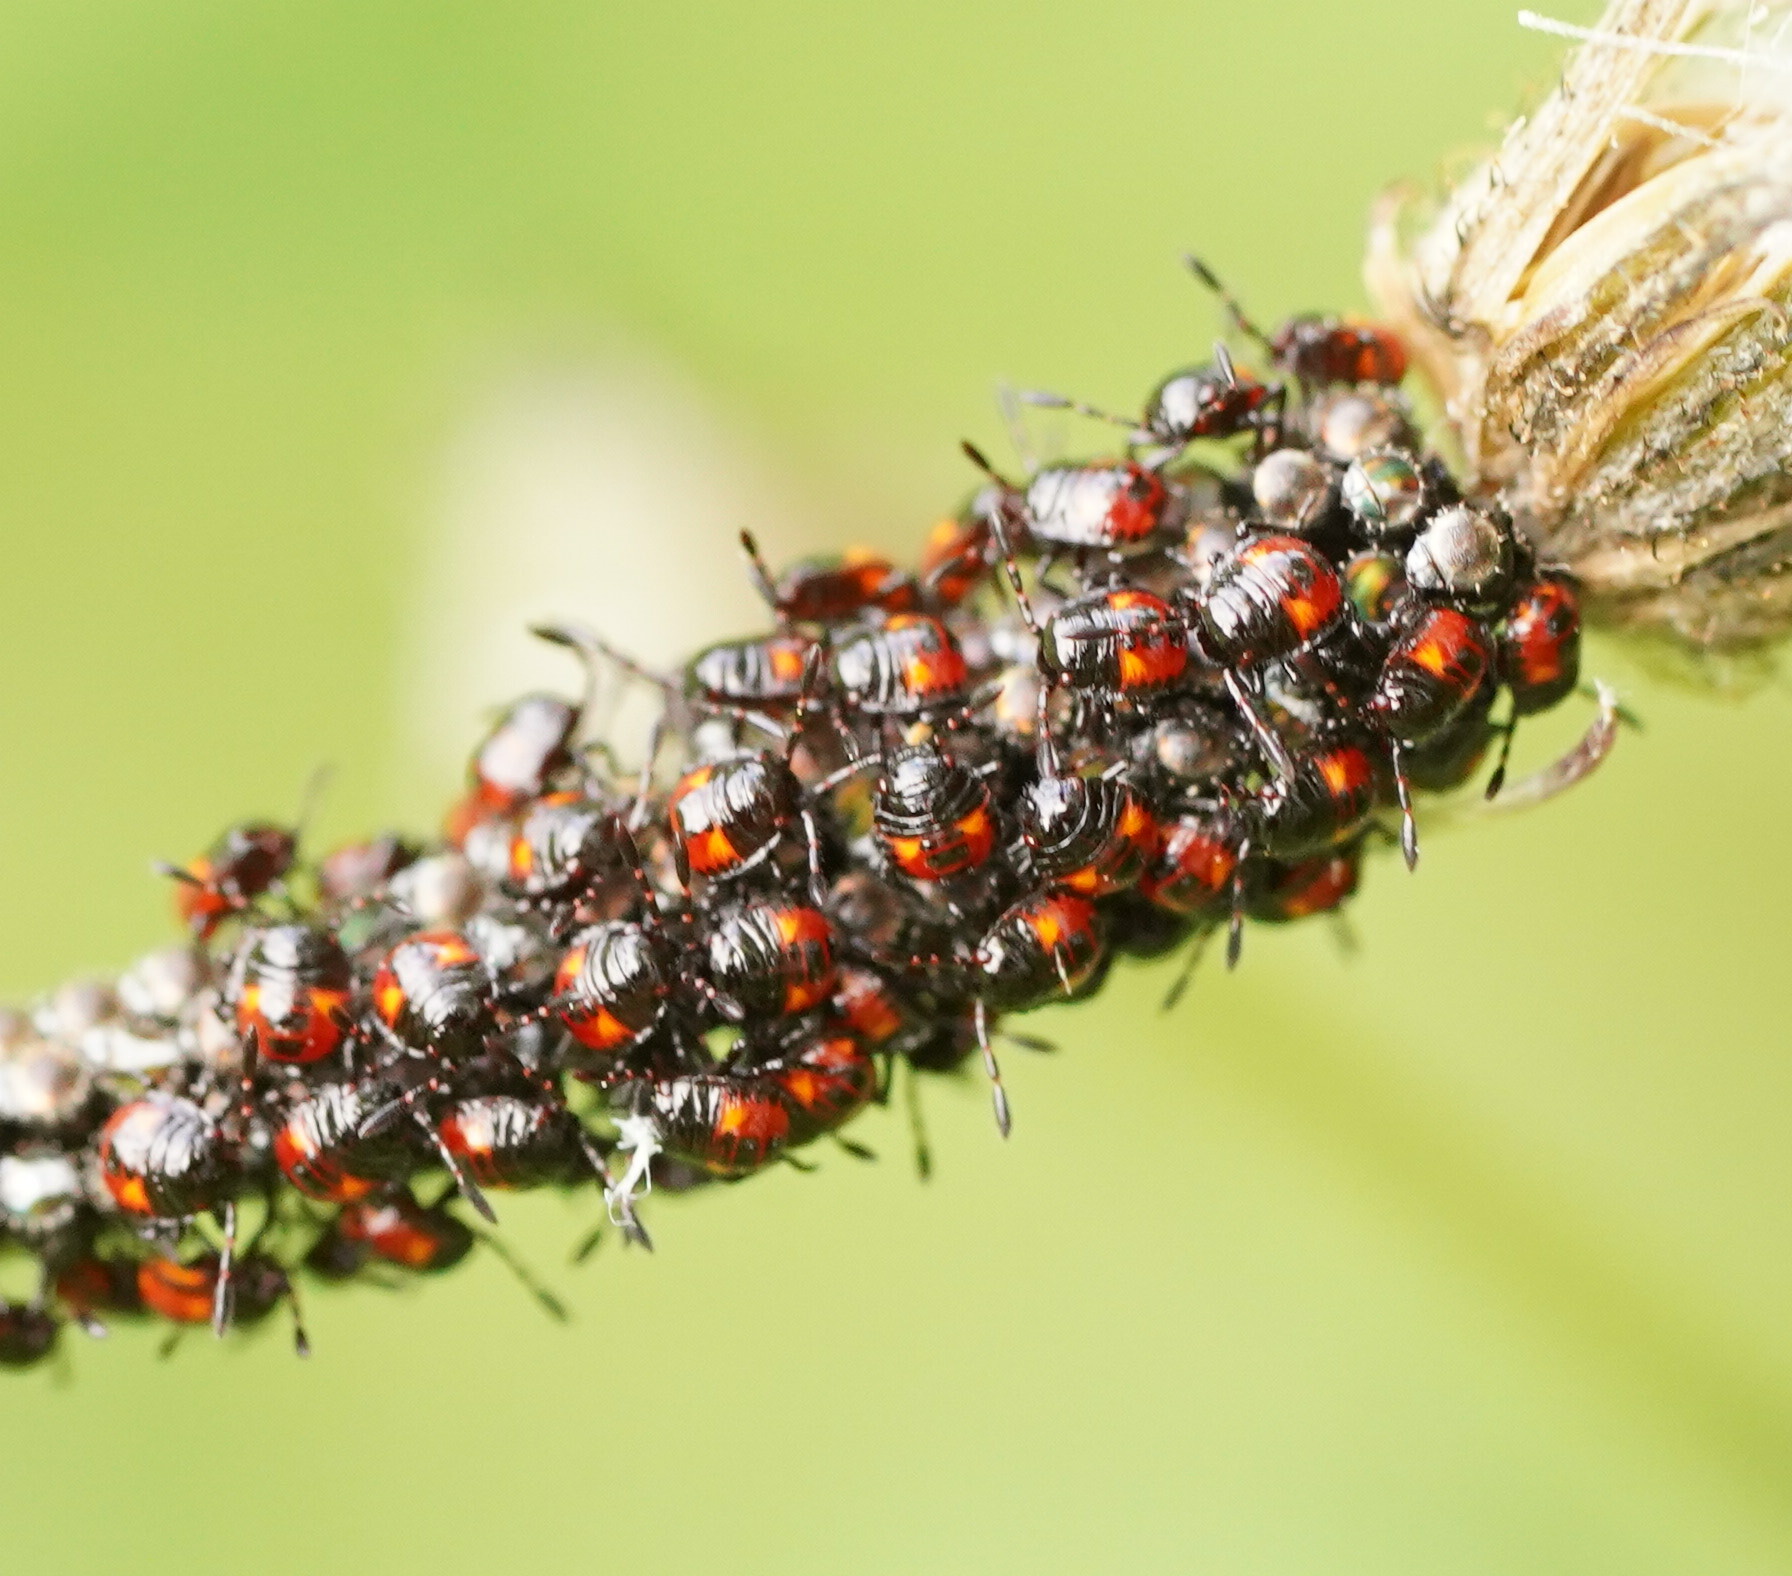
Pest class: stink_bug